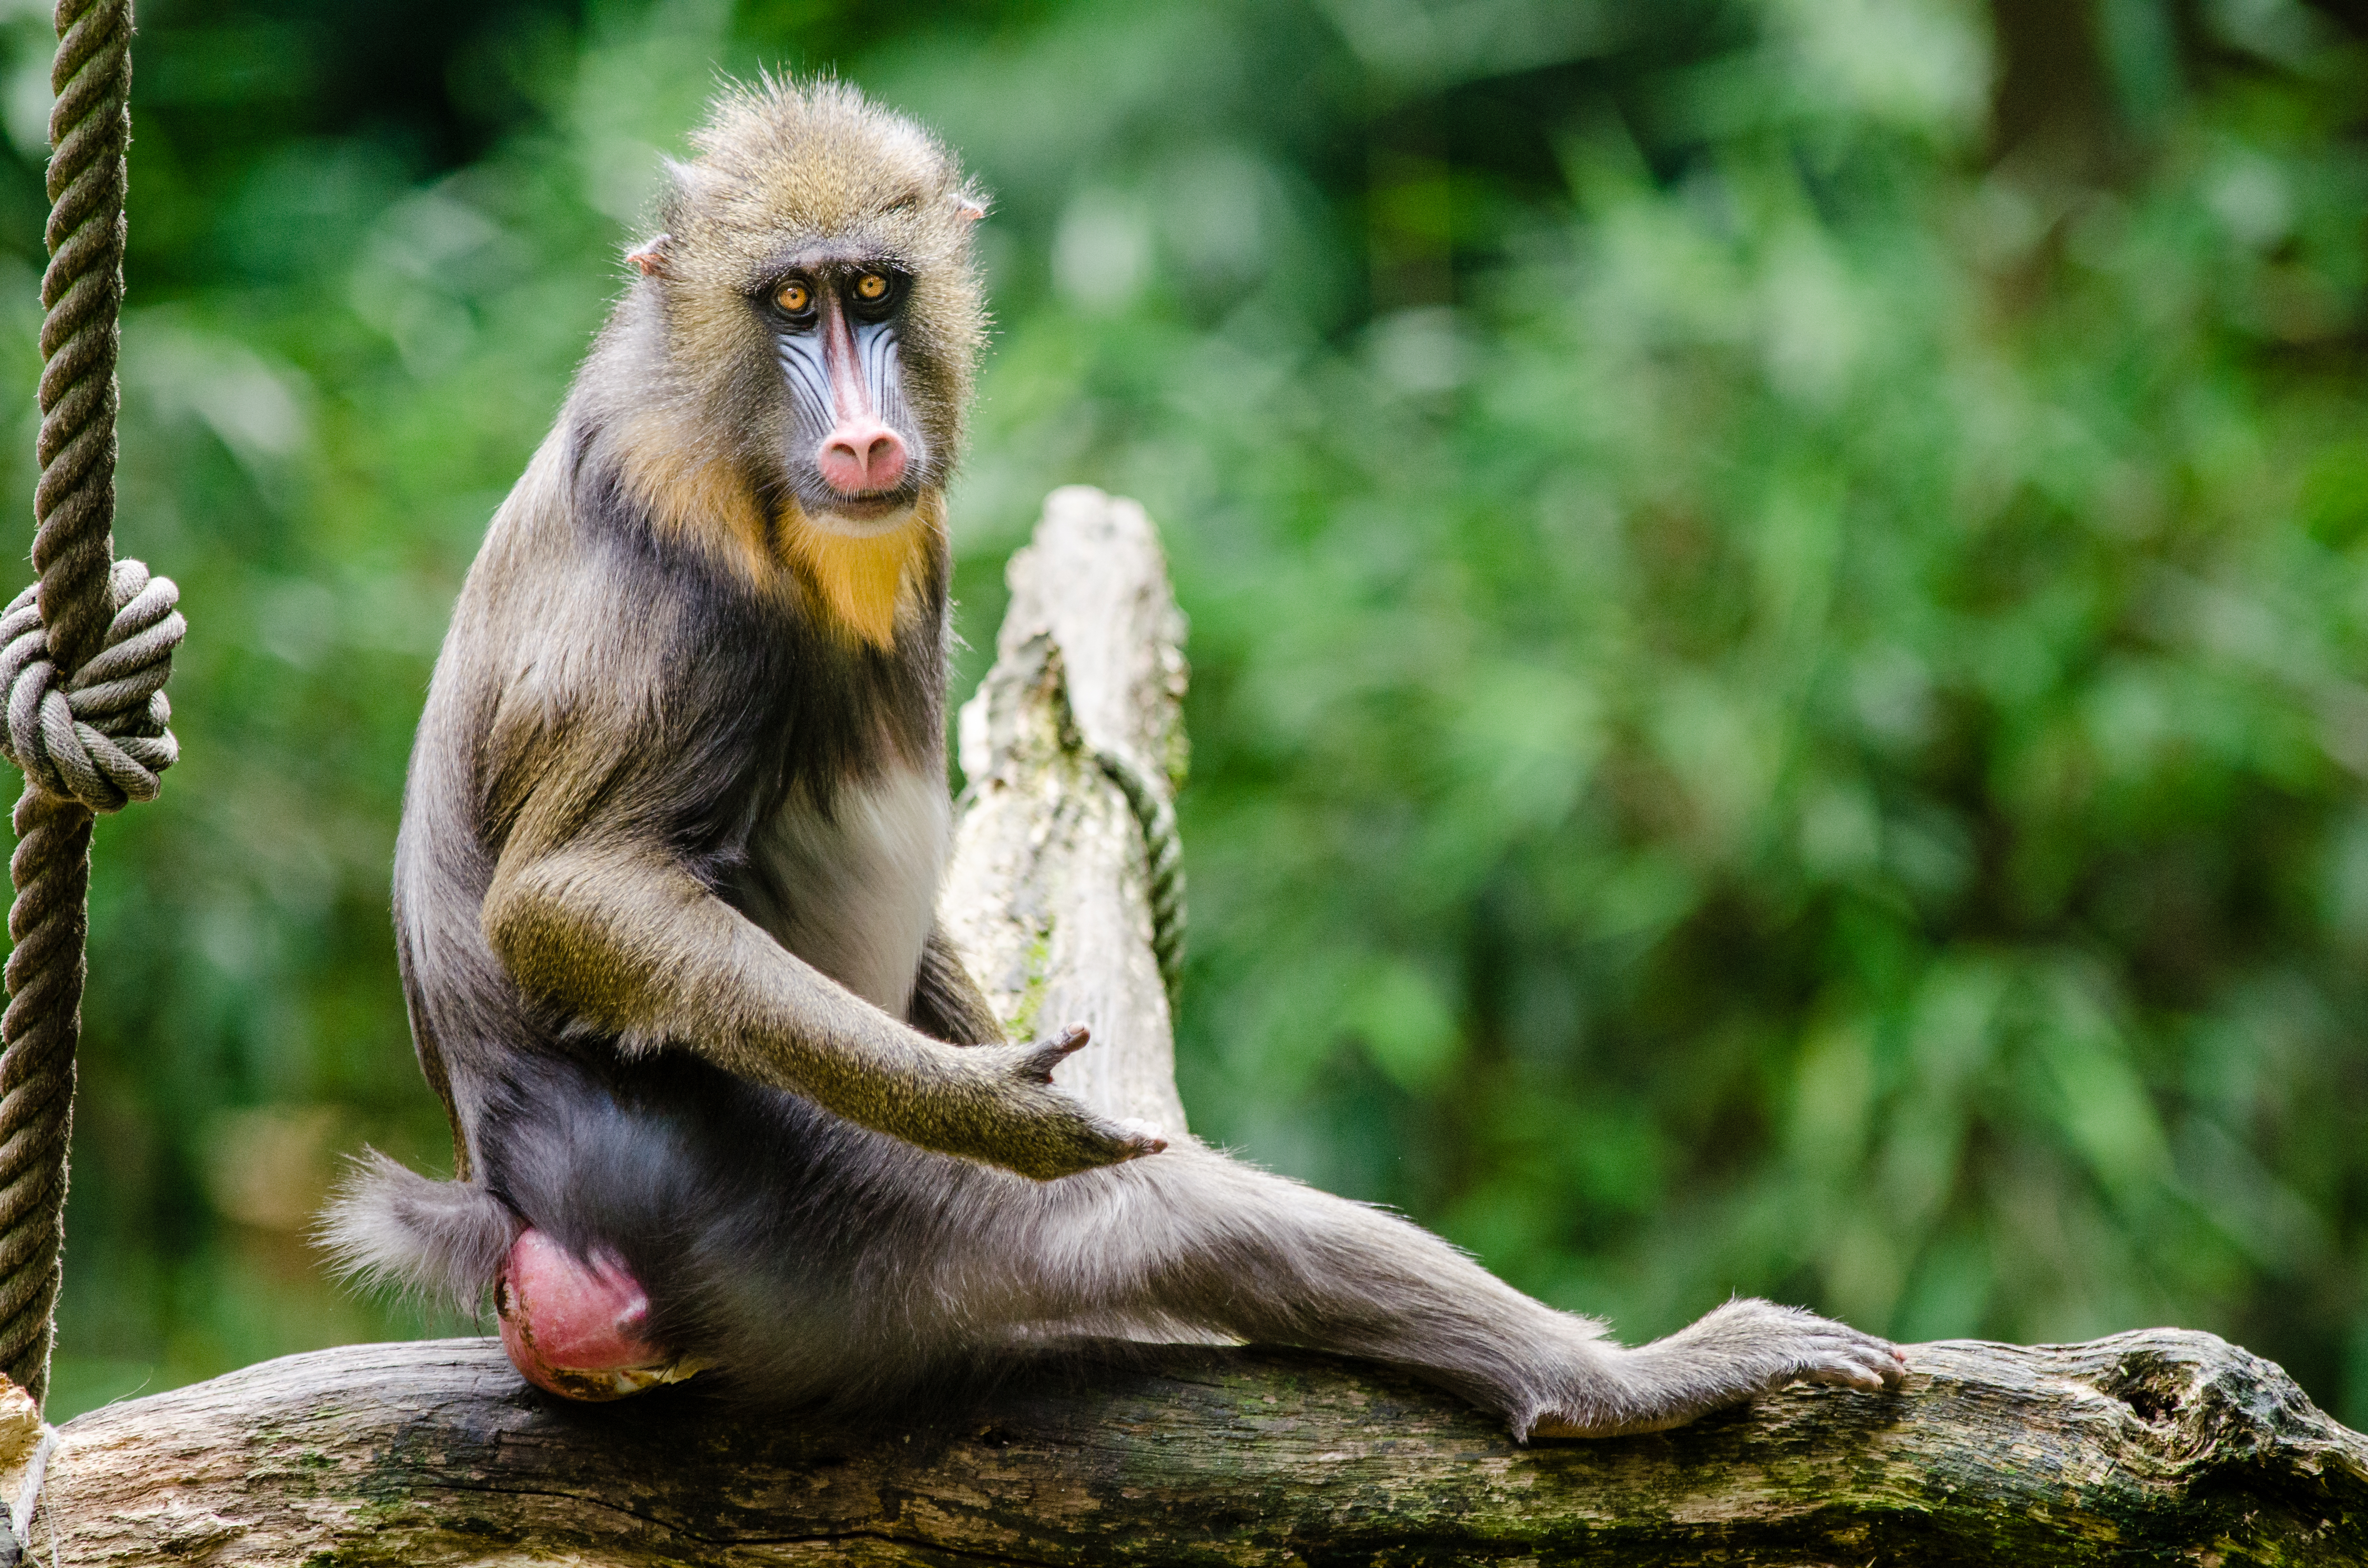
bokeh, female, wildlife, zoo, jungle, mammal, monkey, fauna, primate, vertebrate, tier, tierpark, weiblich, mandrill, affe, macaque, old world monkey